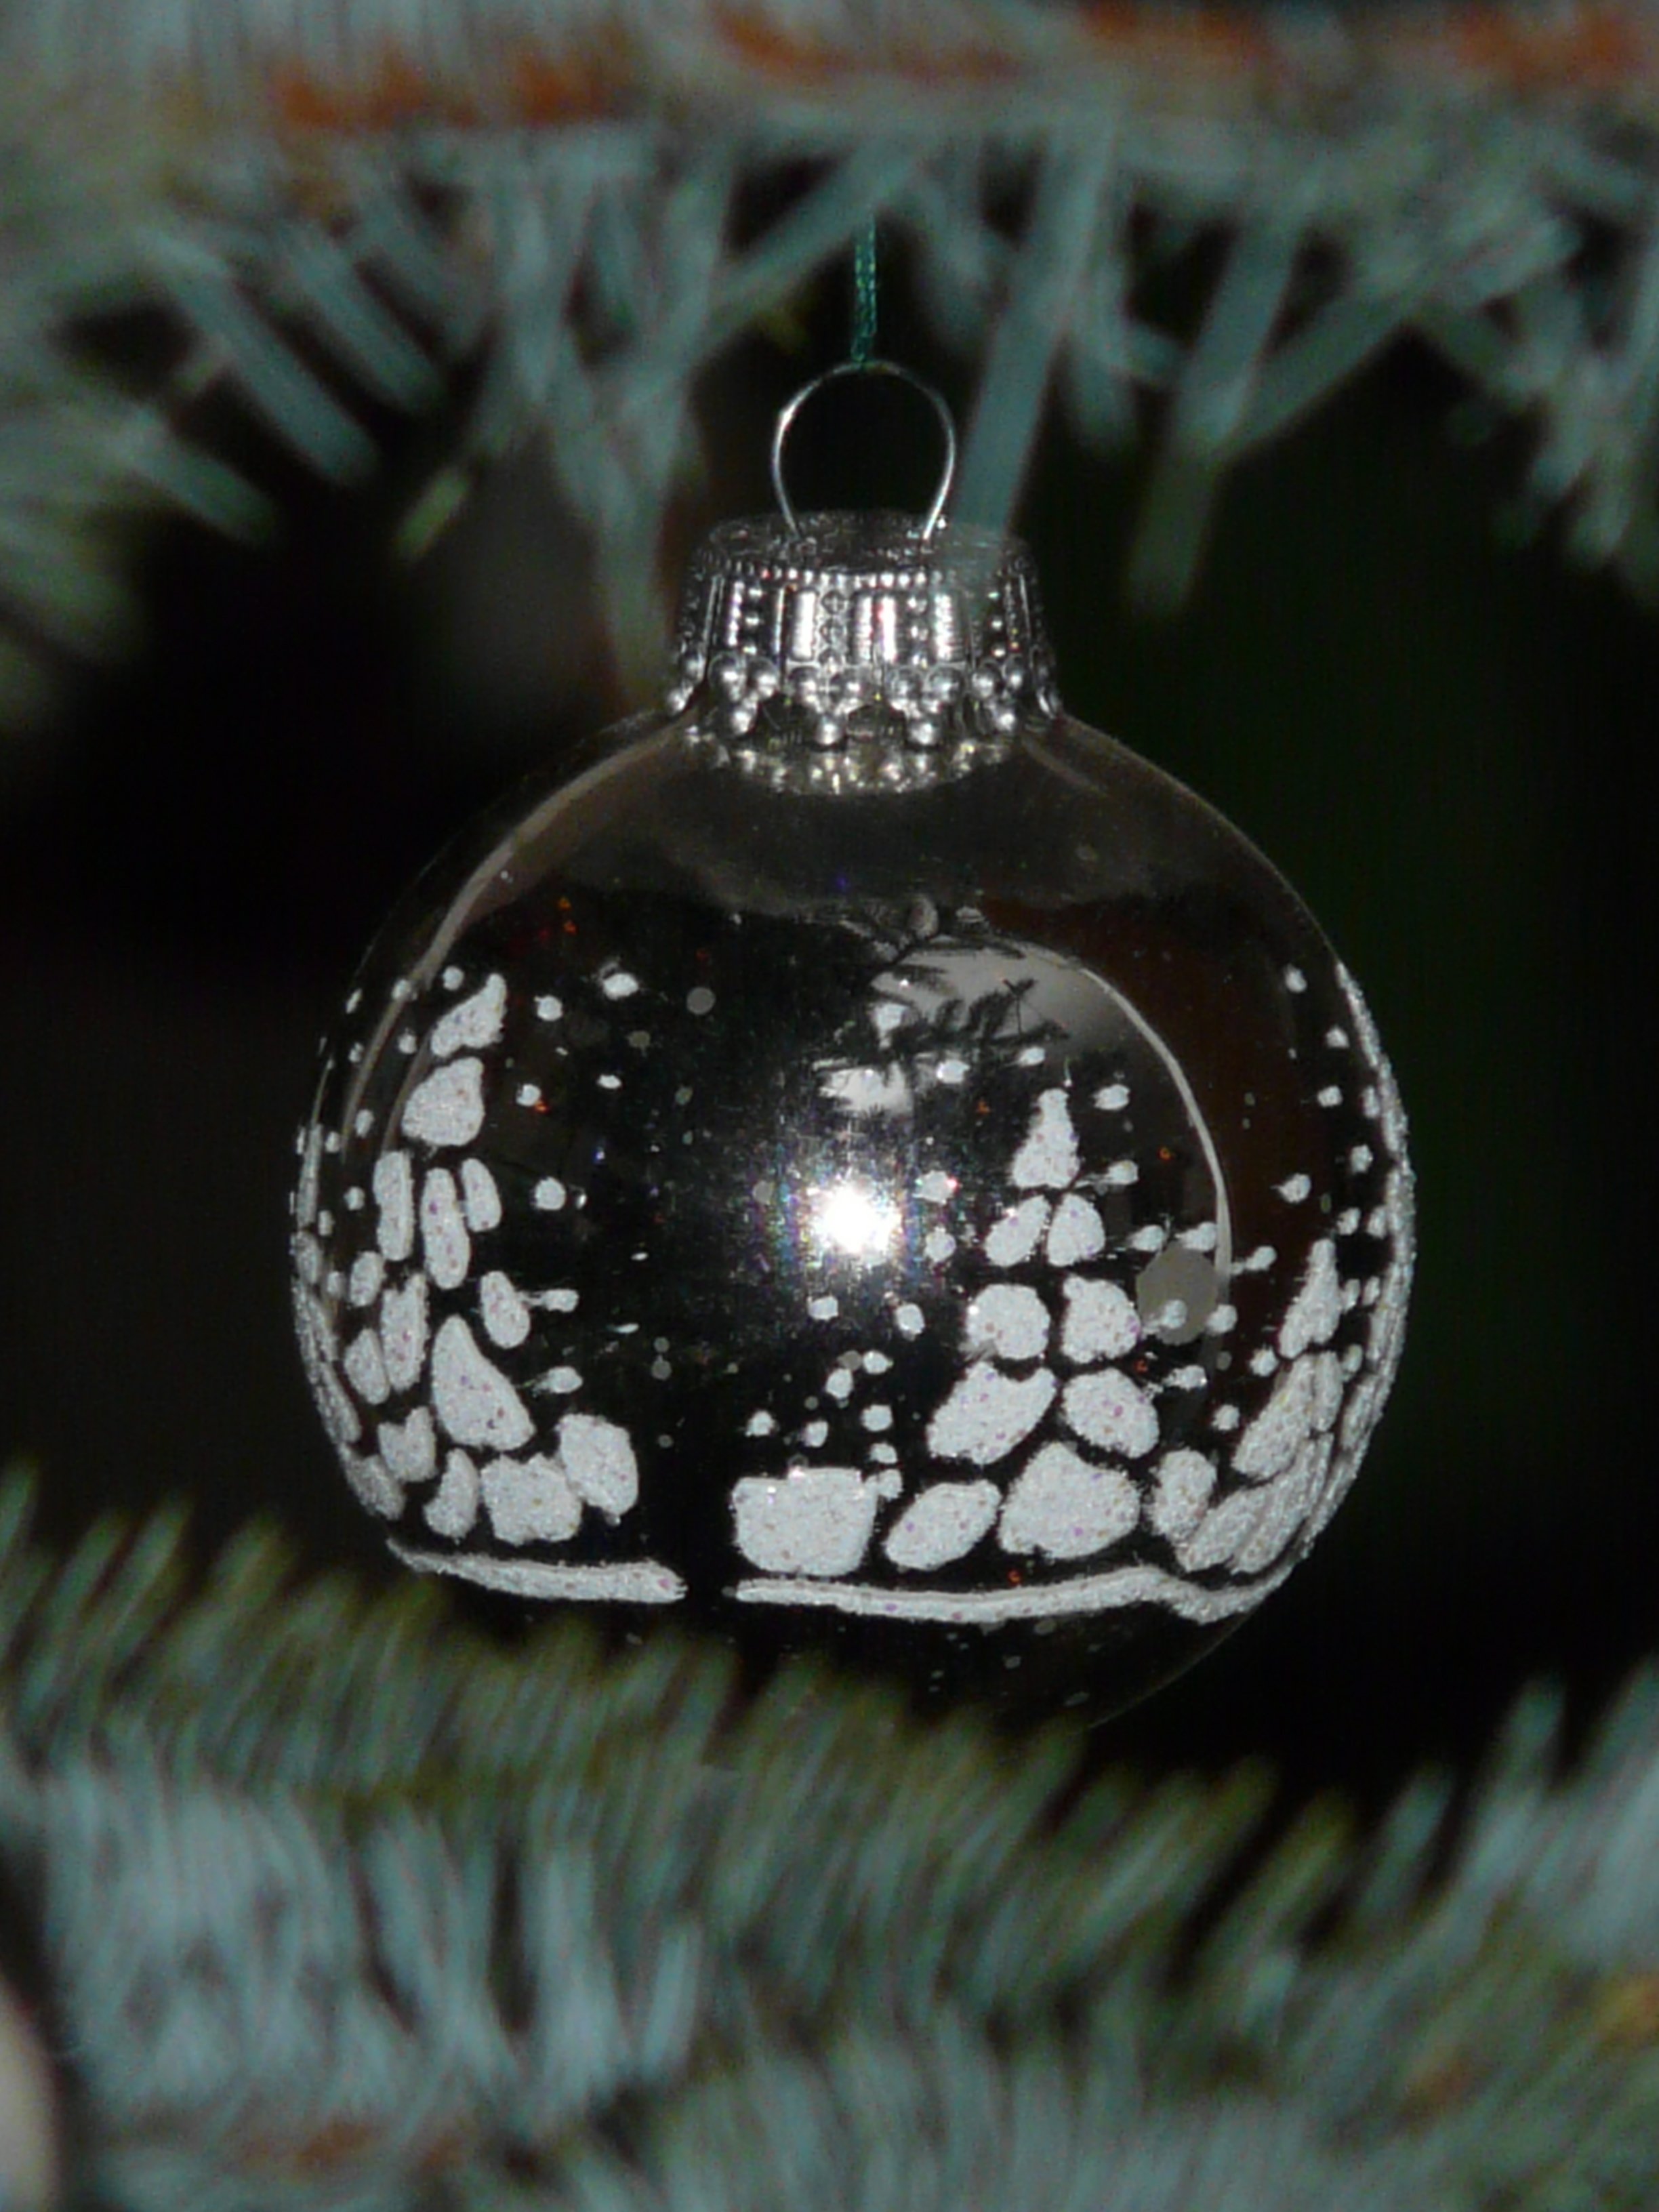
branch, christmas, lighting, christmas tree, christmas ornament, sparkle, christmas decoration, christmas time, silver, ball, christmas bauble, weihnachtsbaumschmuck, christmas ornaments, depend